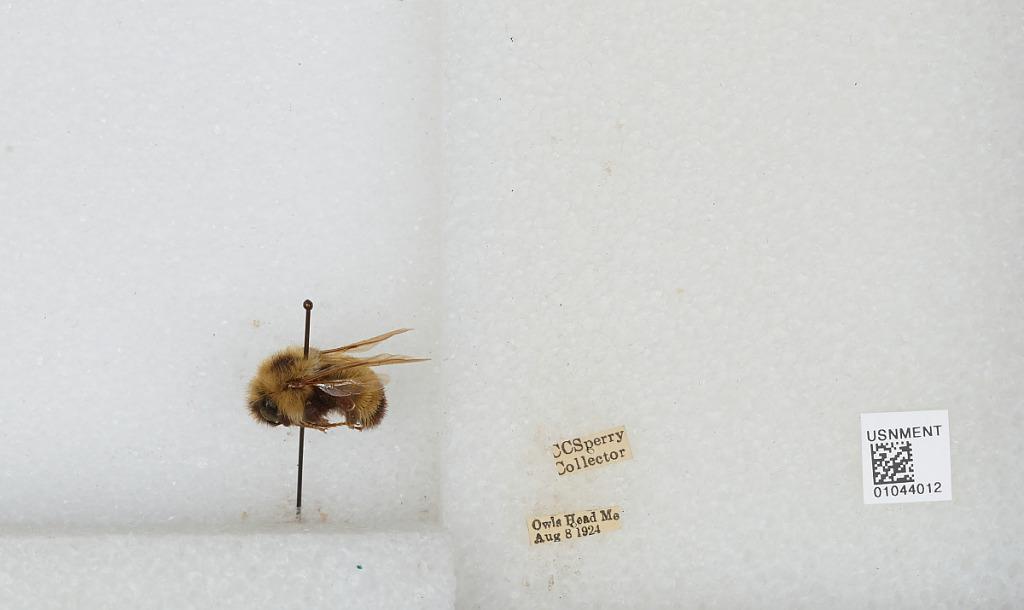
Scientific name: Bombus sp.
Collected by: C. Sperry
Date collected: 1924-8-8
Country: United States
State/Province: Maine
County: Knox
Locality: Owls Head
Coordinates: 44.0822, -69.0572